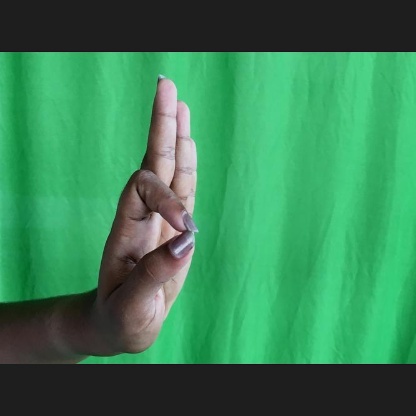
Mudra: Aralam